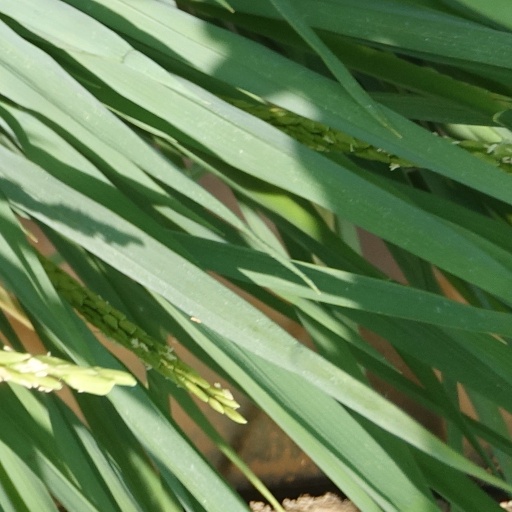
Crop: rice